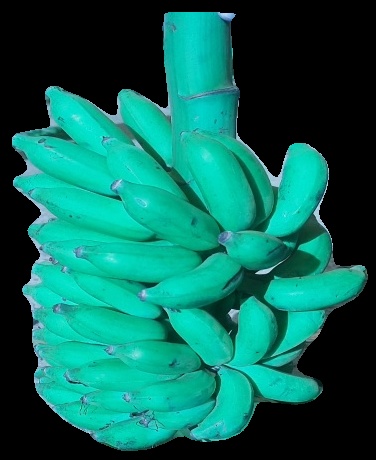
Variety: elakki-bale
Grade: grade3